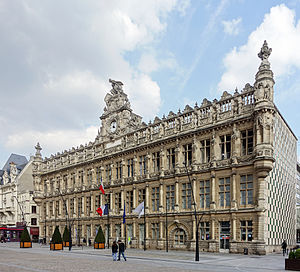
Valenciennes
Valenciennes er en by i det nordøstlige Frankrig i Region Hauts-de-France, omkring 80 kilometer sydvest for Bruxelles. Byen er formodentlig grundlagt af den frankiske kongeslægt Merovingerne.